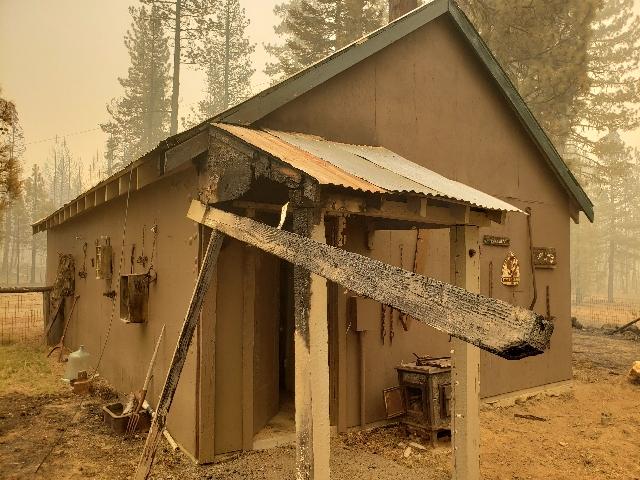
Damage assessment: minor